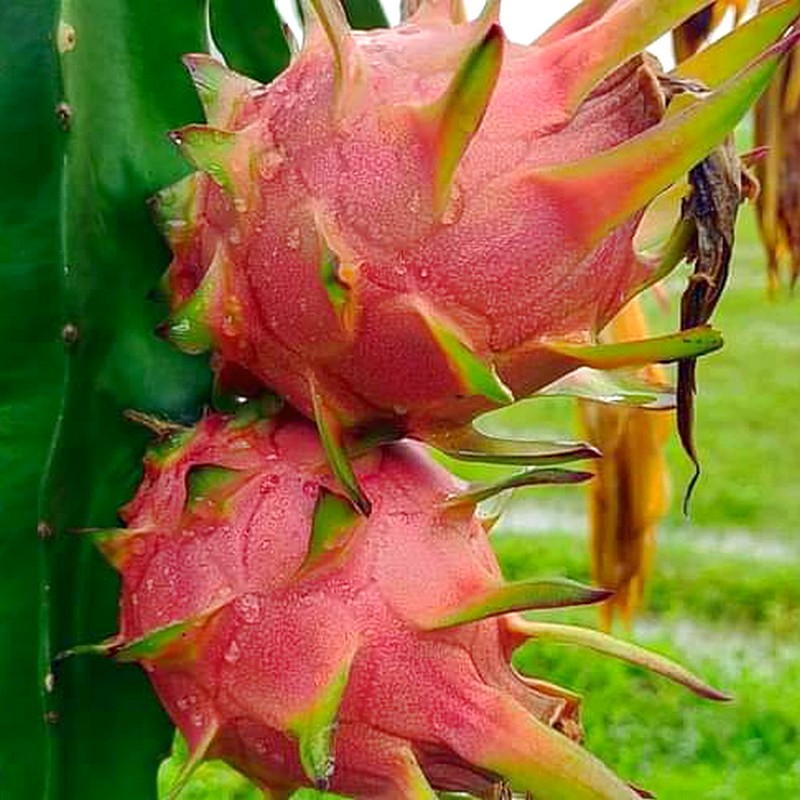
Label: Fresh Dragon Fruit